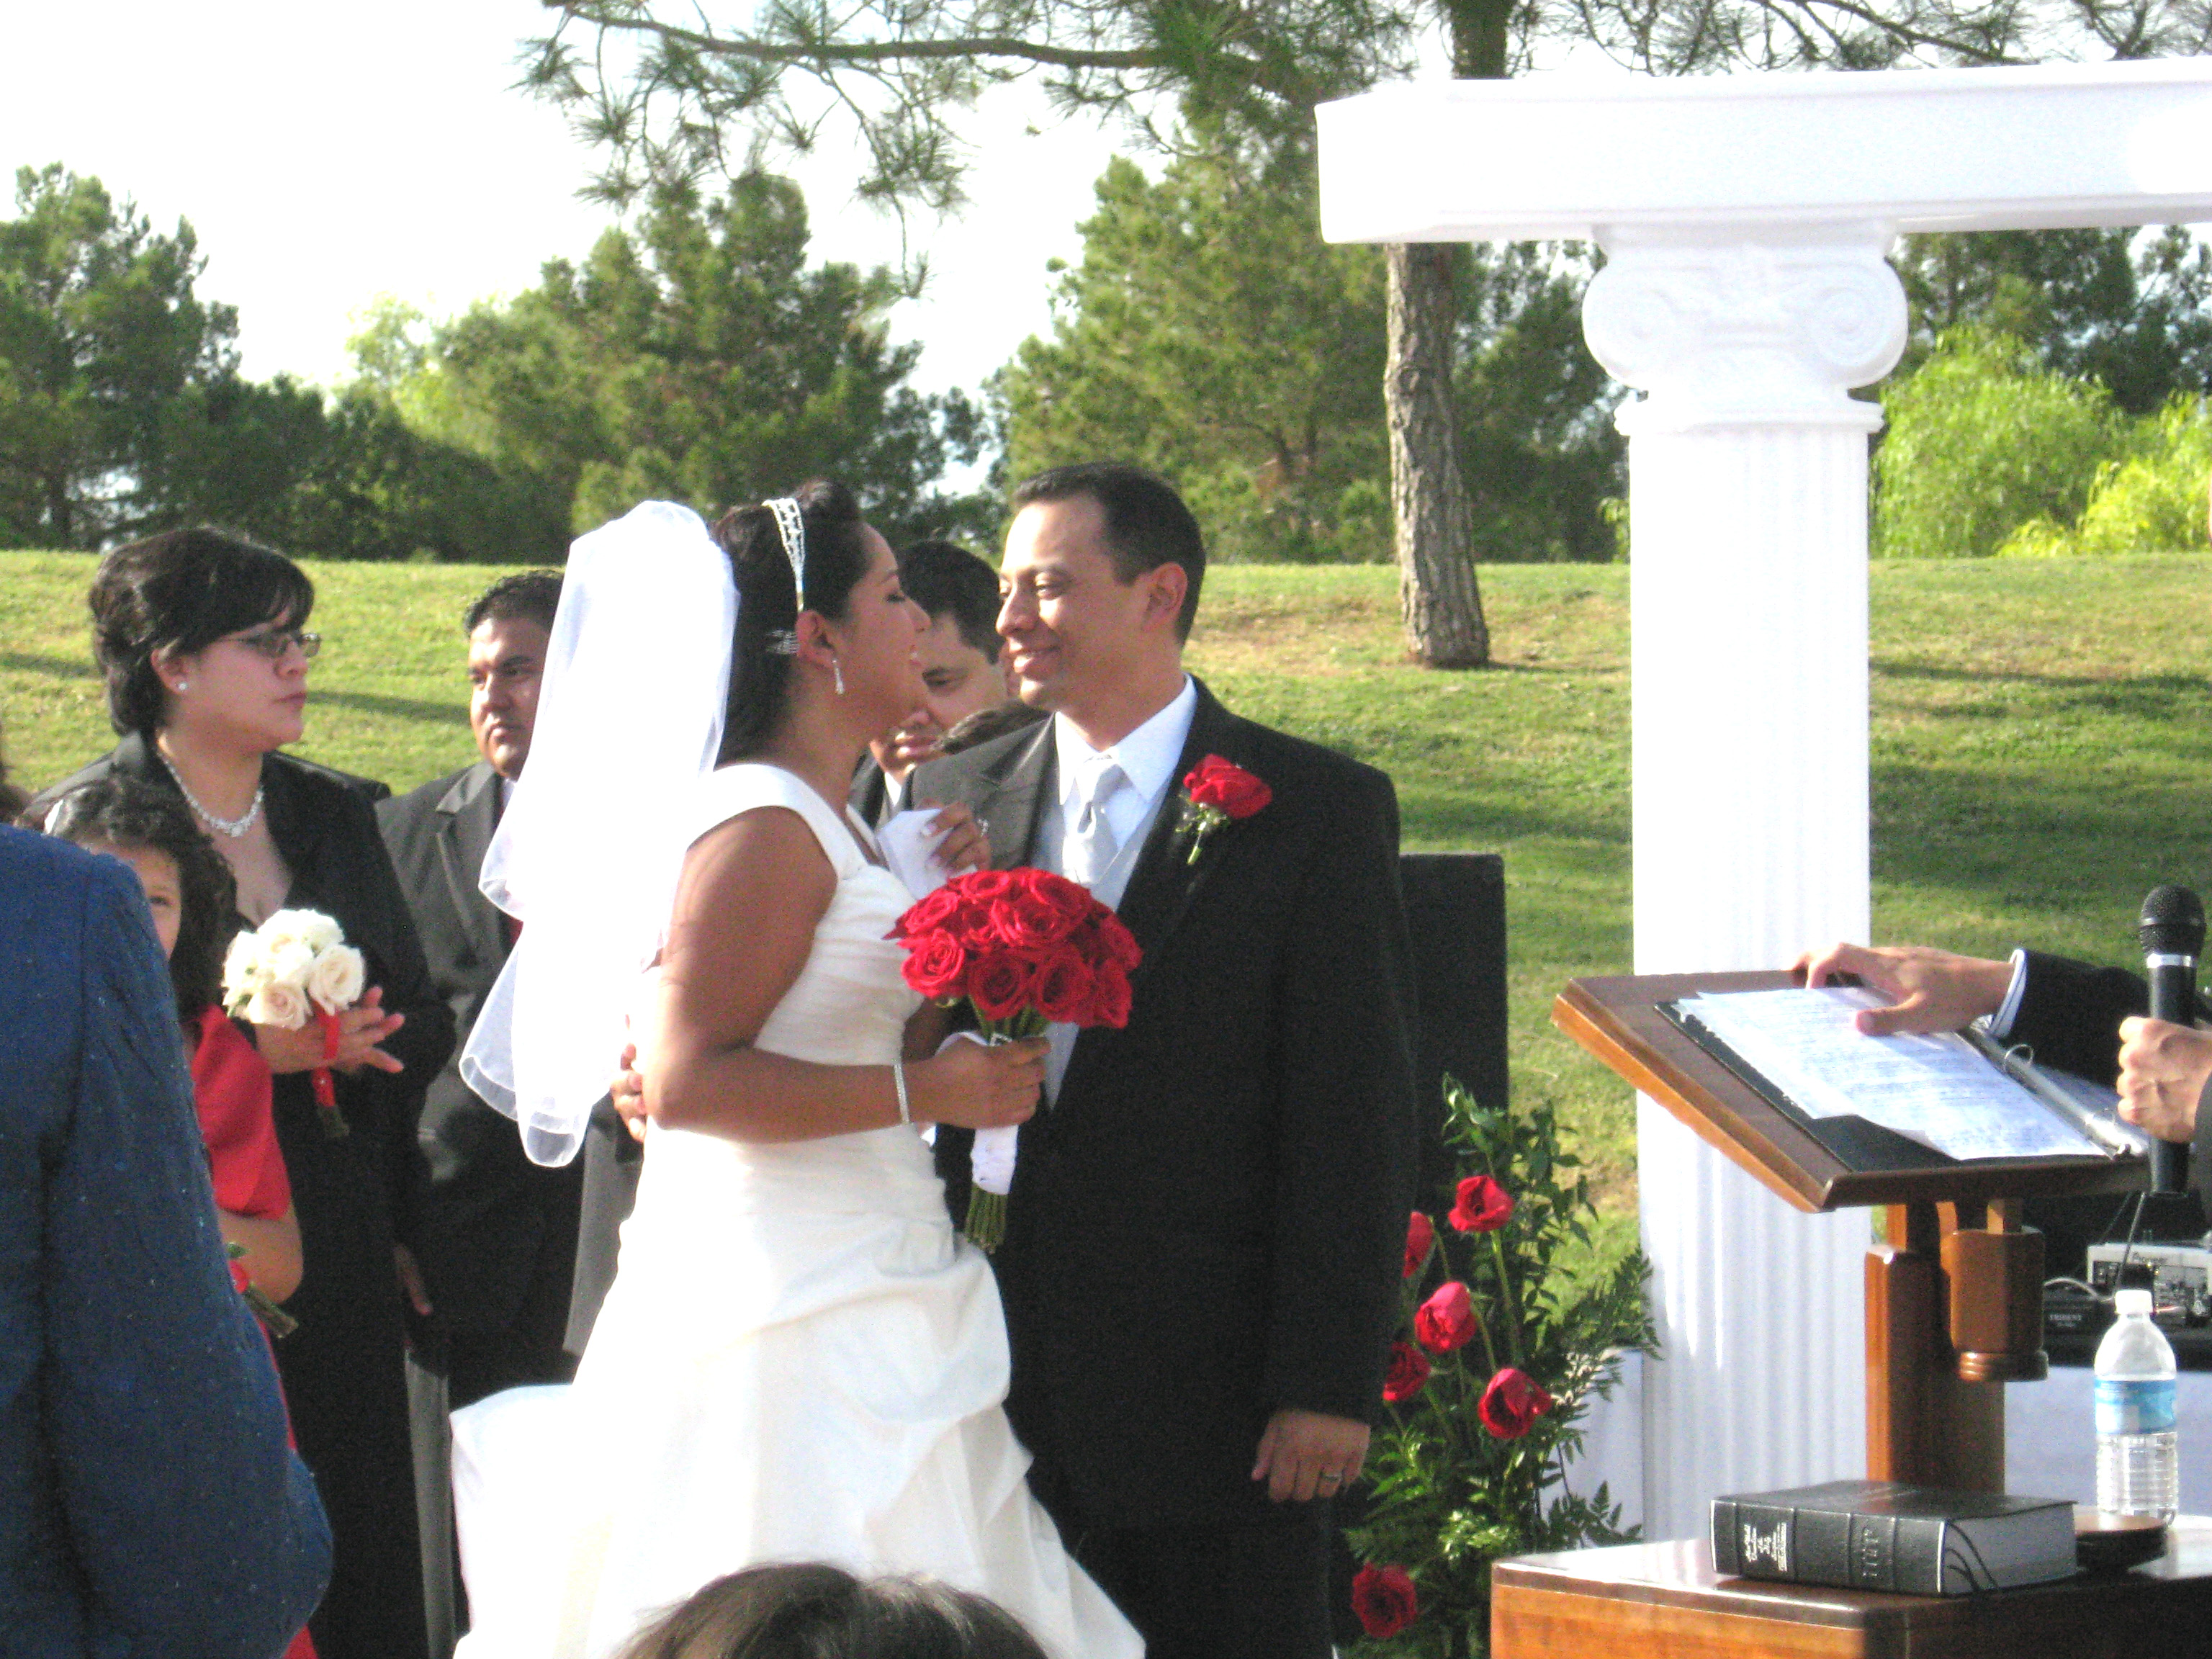
love, couple, romance, wedding, bride, groom, marriage, cake, smile, ceremony, creativecommons, happy, relationship, reception, event, couples, weddings